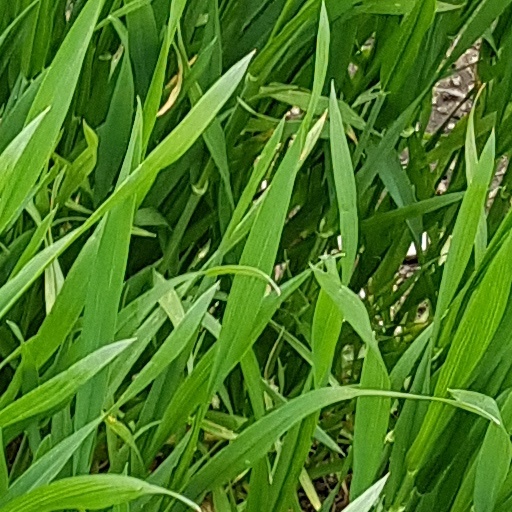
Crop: wheat